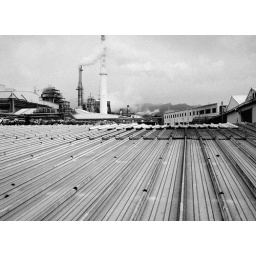
paper mill and recycling plant in Houli